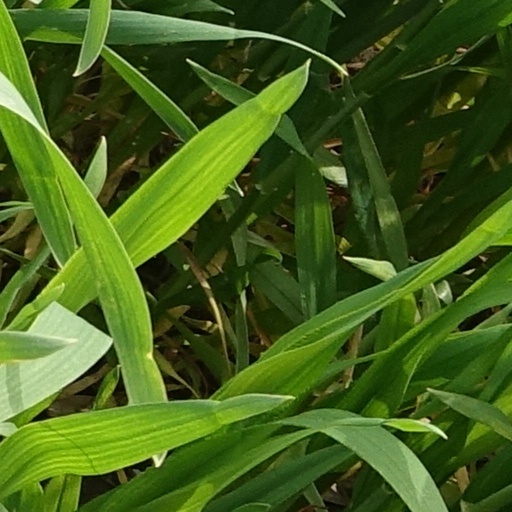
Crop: wheat